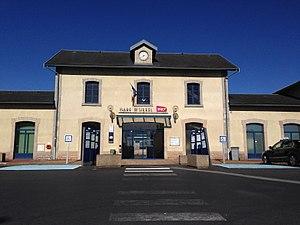
Gare d'Ussel-2014